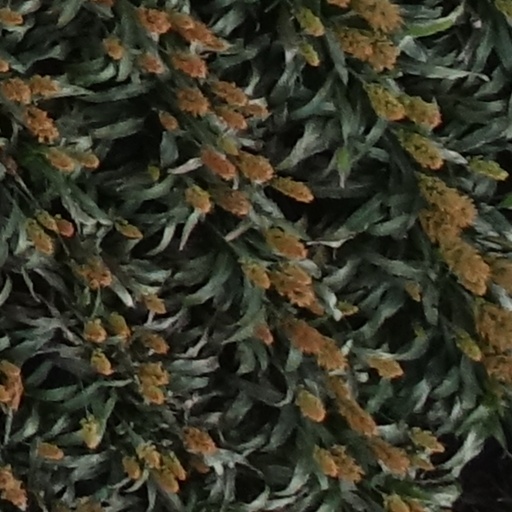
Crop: sorghum